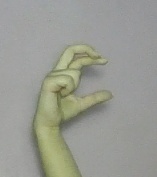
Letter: thal